Maillard reaction

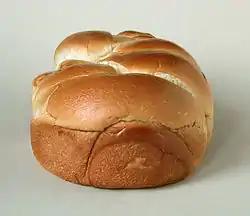
The crusts of most breads, such as this brioche, are golden-brown mostly as a result of the Maillard reaction.

The Maillard reaction is a chemical reaction between amino acids and reducing sugars to create melanoidins, the compounds that give browned food its distinctive flavor. Seared steaks, fried dumplings, cookies and other kinds of biscuits, breads, toasted marshmallows, falafel and many other foods undergo this reaction. It is named after French chemist Louis Camille Maillard, who first described it in 1912 while attempting to reproduce biological protein synthesis. The reaction is a form of non-enzymatic browning which typically proceeds rapidly from around . Many recipes call for an oven temperature high enough to ensure that a Maillard reaction occurs. At higher temperatures, caramelization (the browning of sugars, a distinct process) and subsequently pyrolysis (final breakdown leading to burning and the development of acrid flavors) become more pronounced.